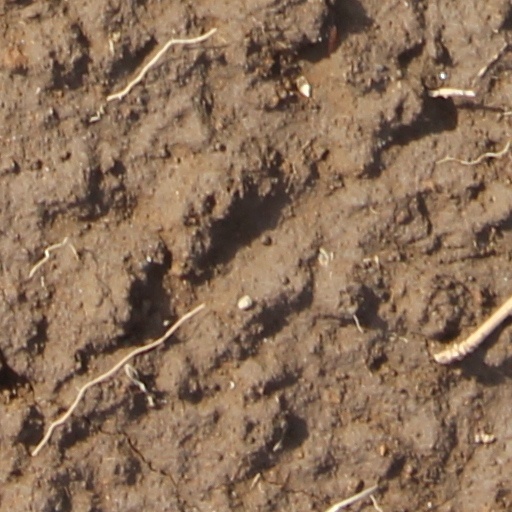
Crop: wheat